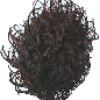
Label: rambutan